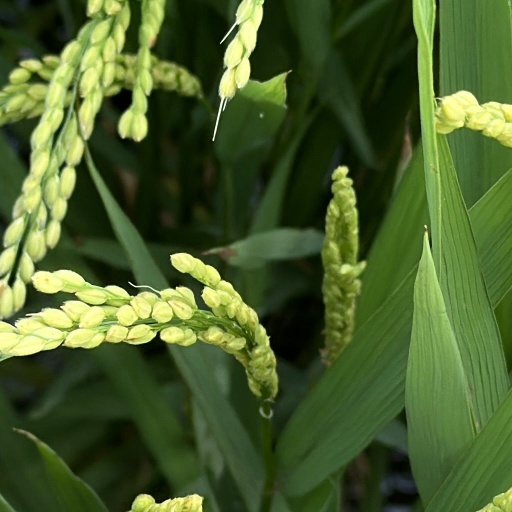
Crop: rice